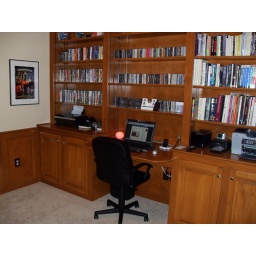
The office in the new house